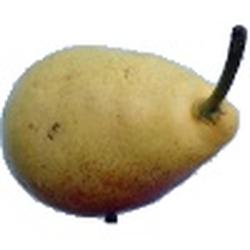
Label: Pear